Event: Nepal Earthquake
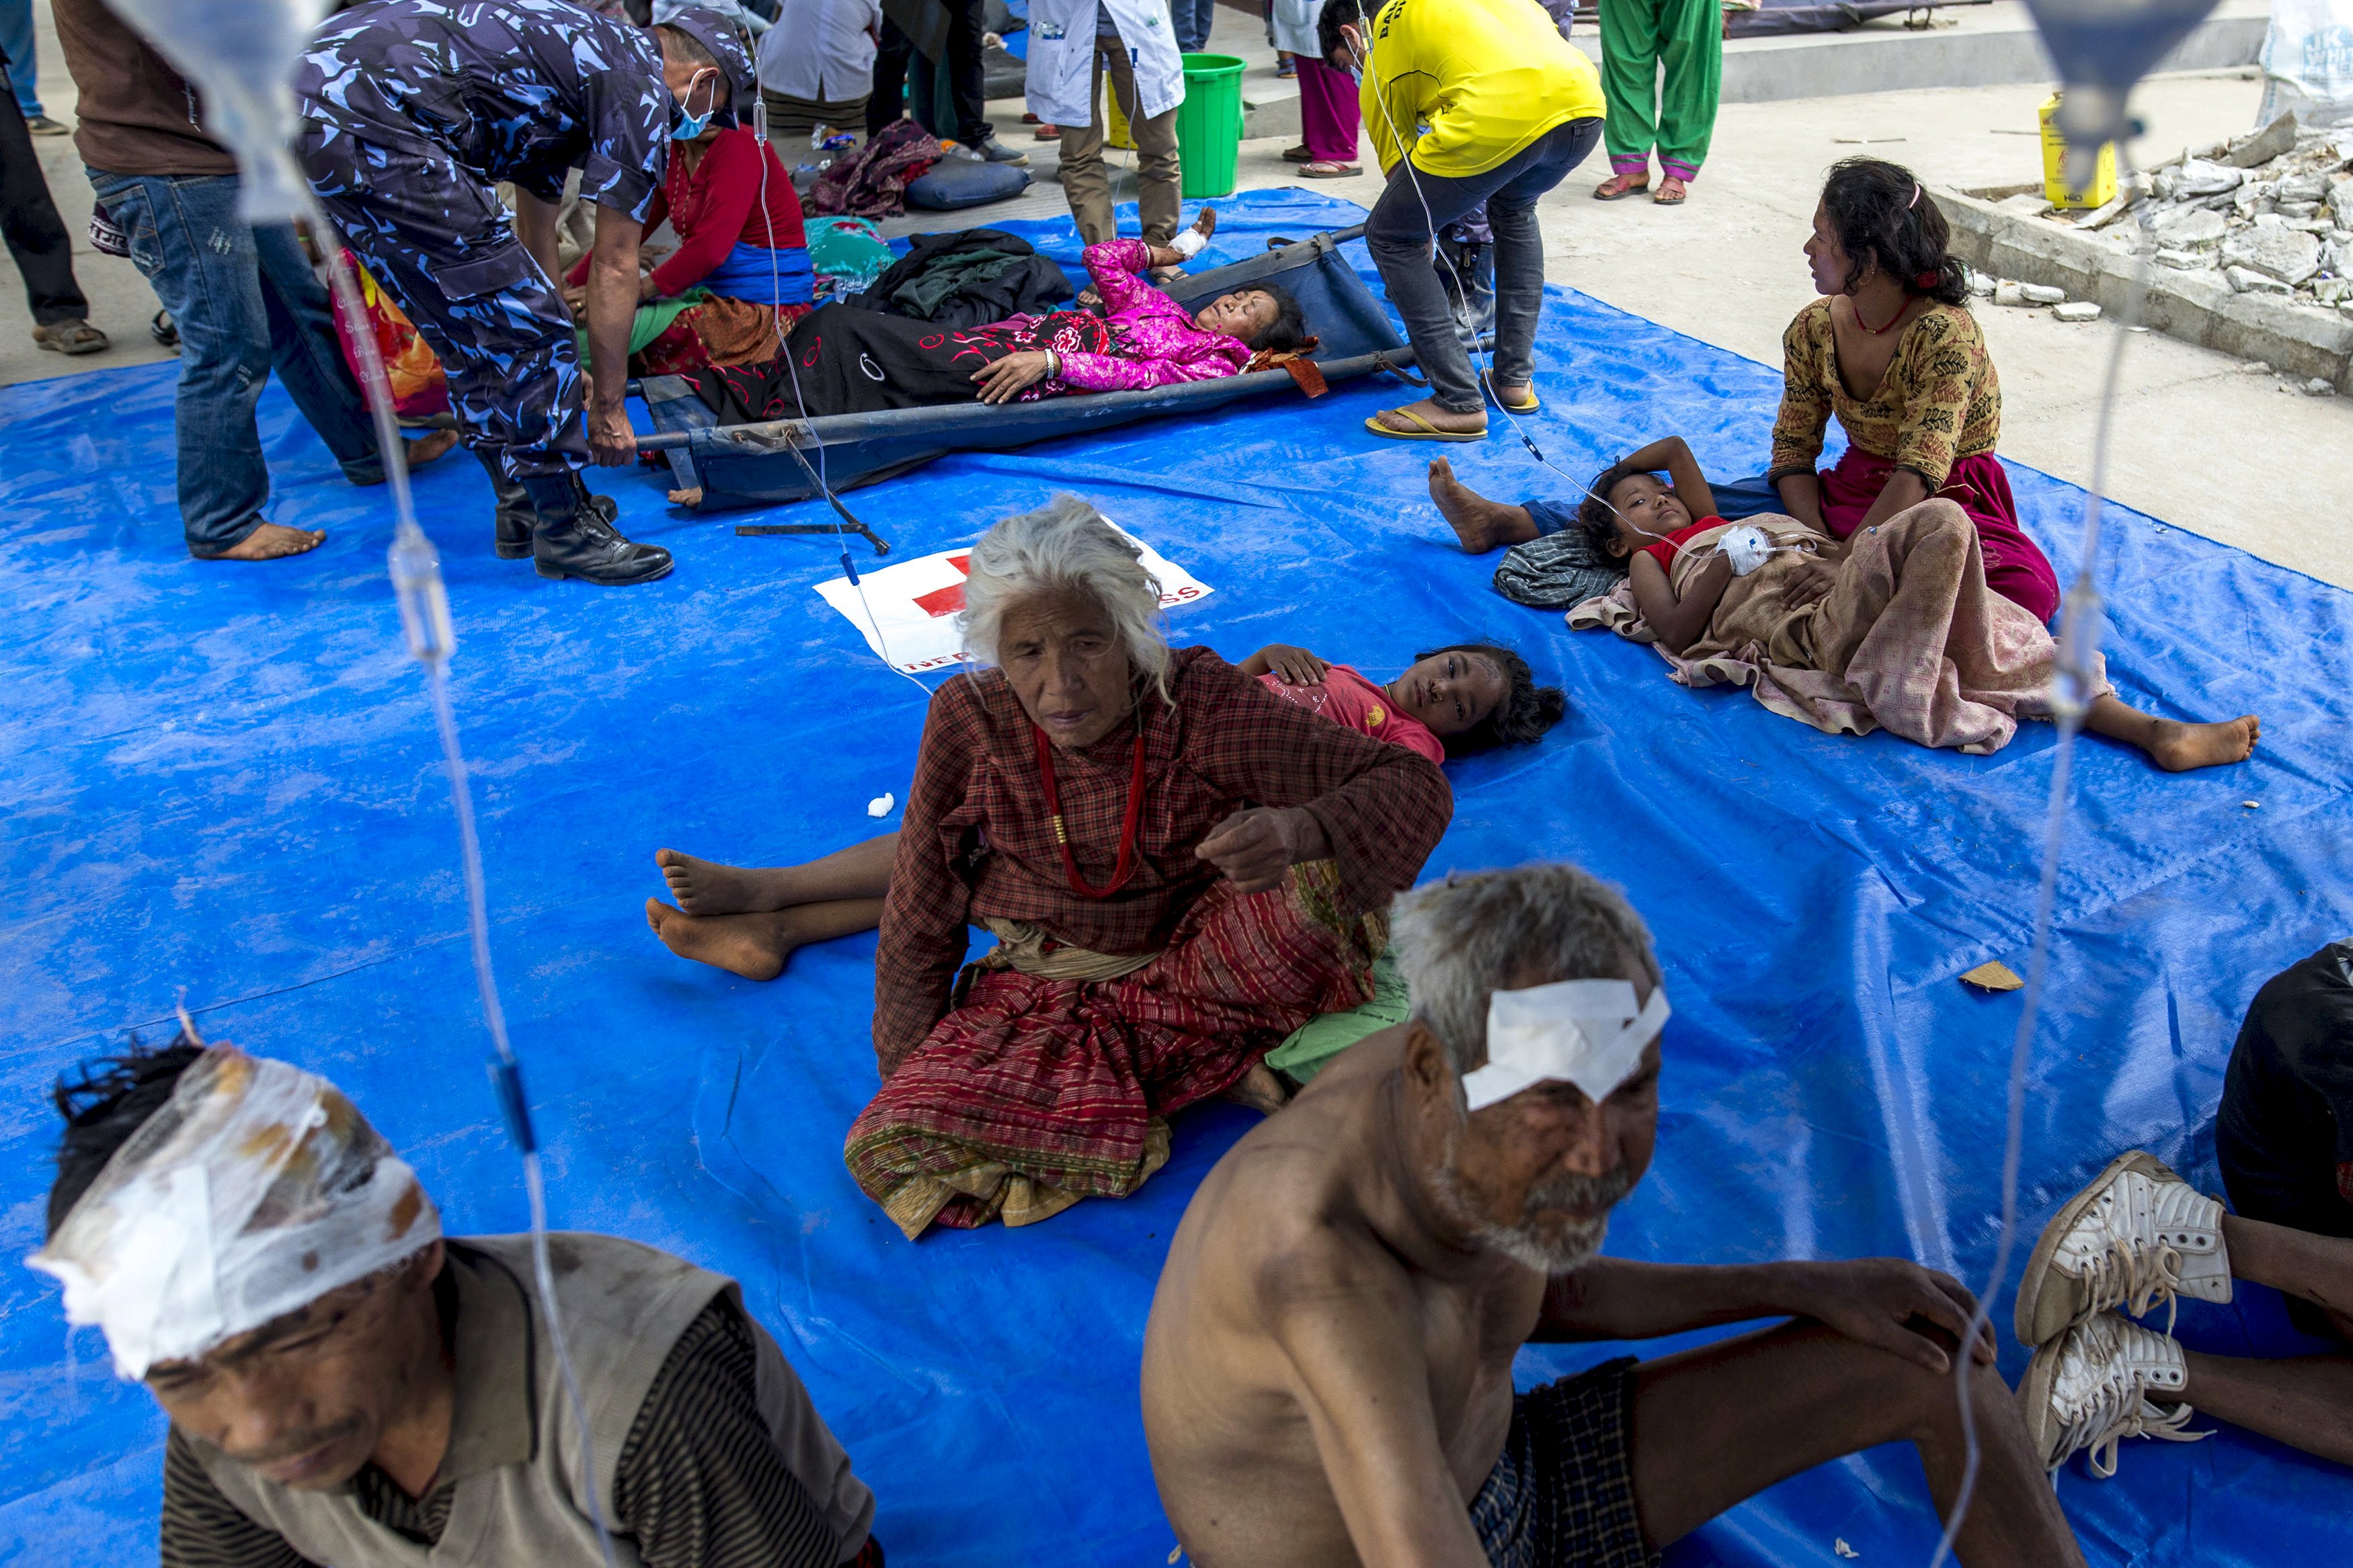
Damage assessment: no_damage